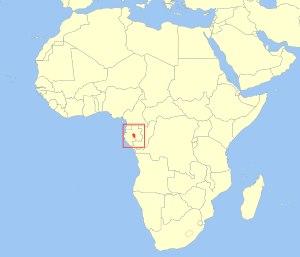
Le Cercopithèque à queue de soleil est un primate appartenant à la sous-famille des Cercopithecinae et à la super-espèce des lhoesti. Il est endémique du Gabon et n’a été découvert que récemment en 1984 par Mike Harrison. Du fait de son comportement discret et de son aspect cryptique, il est difficile de l’observer en milieu naturel et reste par conséquent peu connu. Il est localisé essentiellement au centre du Gabon, notamment dans la forêt des Abeilles.